The Virgin of Zesh & The Tower of Zanid

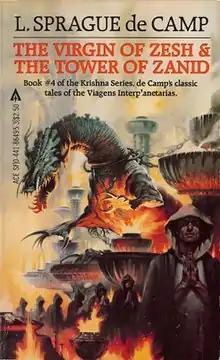
first combined edition of "The Virgin of Zesh & The Tower of Zanid"

The Virgin of Zesh & The Tower of Zanid is a 1982 collection of two science fiction novels by American writer L. Sprague de Camp. Both works are part of his "Viagens Interplanetarias" series and of its subseries of stories set on the fictional planet Krishna. The collection was first published in paperback by Ace Books in February 1983, and reprinted in April of the same year. It was issued as the fourth volume of the standard edition of the Krishna novels, and its component parts were at the time of publication the fifth and sixth Krishna novels, chronologically. Afterwards, publication of "The Bones of Zora" (1983) put "The Tower of Zanid" seventh in order of chronology.